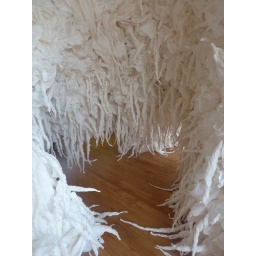
a giant tree with roots made of paper by Wade Kavanaugh and Stephen B. Nguyen